Sakhalin–Hokkaido Tunnel

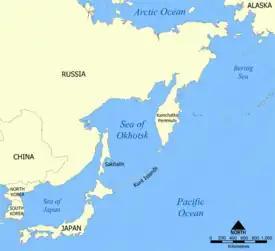

The Sakhalin connection has been a "longtime goal" for the Kremlin, according to Ivanov, though progress has been minimal. "Even comrade Joseph Stalin had plans for this, but it never materialised. In the Soviet Union, many initiatives failed to come to fruition—take the Chita-Khabarovsk road, for instance—but we succeeded with that one." Ivanov did not specify a timeline for constructing a potential tunnel to Sakhalin, suggesting that inquiries on the matter be directed to the Ministry of Transport.